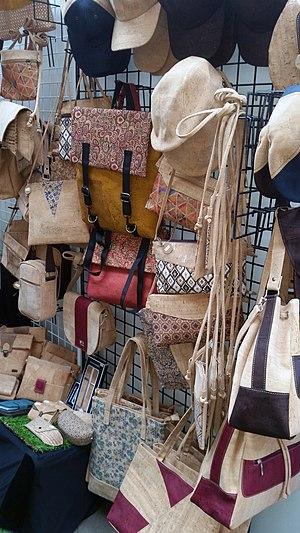
Objets en liège sur un stand du VeggieWorld Paris en octobre 2019
Le liège est un produit agricole et un matériau présent dans l'écorce de quelques arbres, et notamment celle du chêne-liège. Il protège l'arbre des insectes, du froid et des intempéries tout en lui permettant de respirer, par de minces canaux appelés lenticelles. L’arbre chêne-liège est un puits de carbone d’autant plus efficace que l’arbre est exploité à produire du liège.